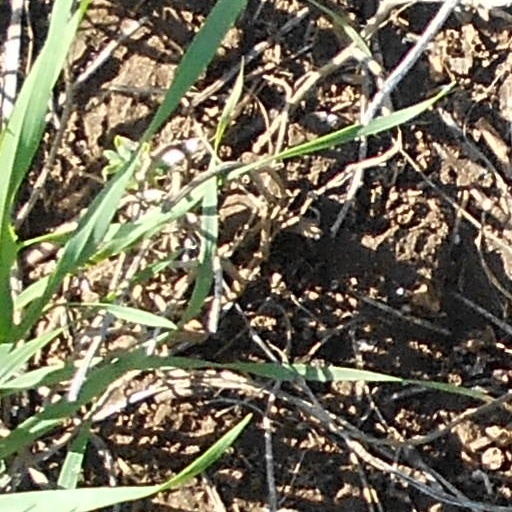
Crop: wheat